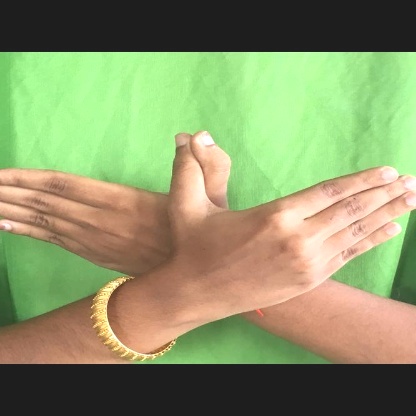
Mudra: Garuda